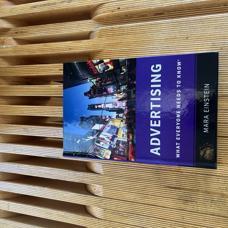
Label: cover-desk